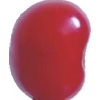
Label: cherry_sour